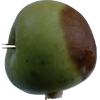
Label: Apple 12